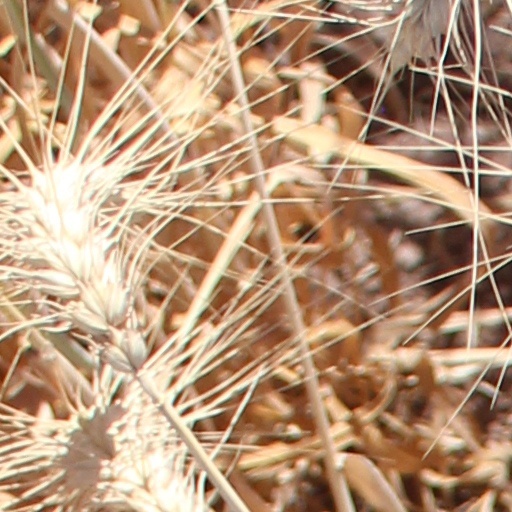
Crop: wheat